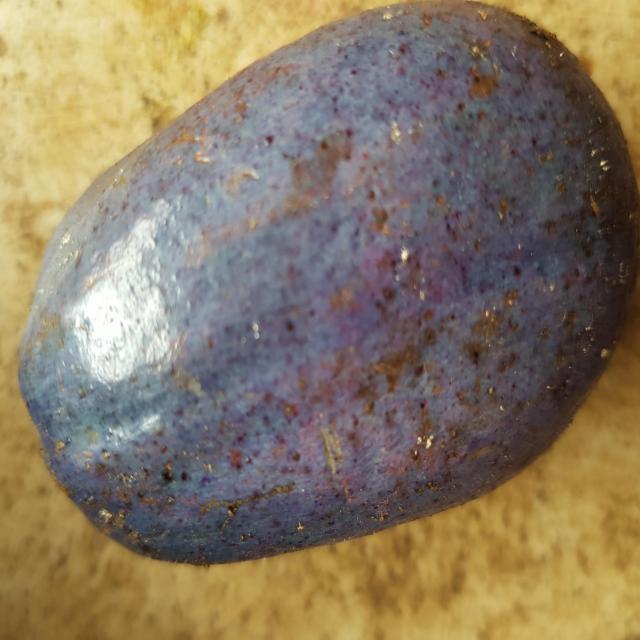
Plum grade: unaffected